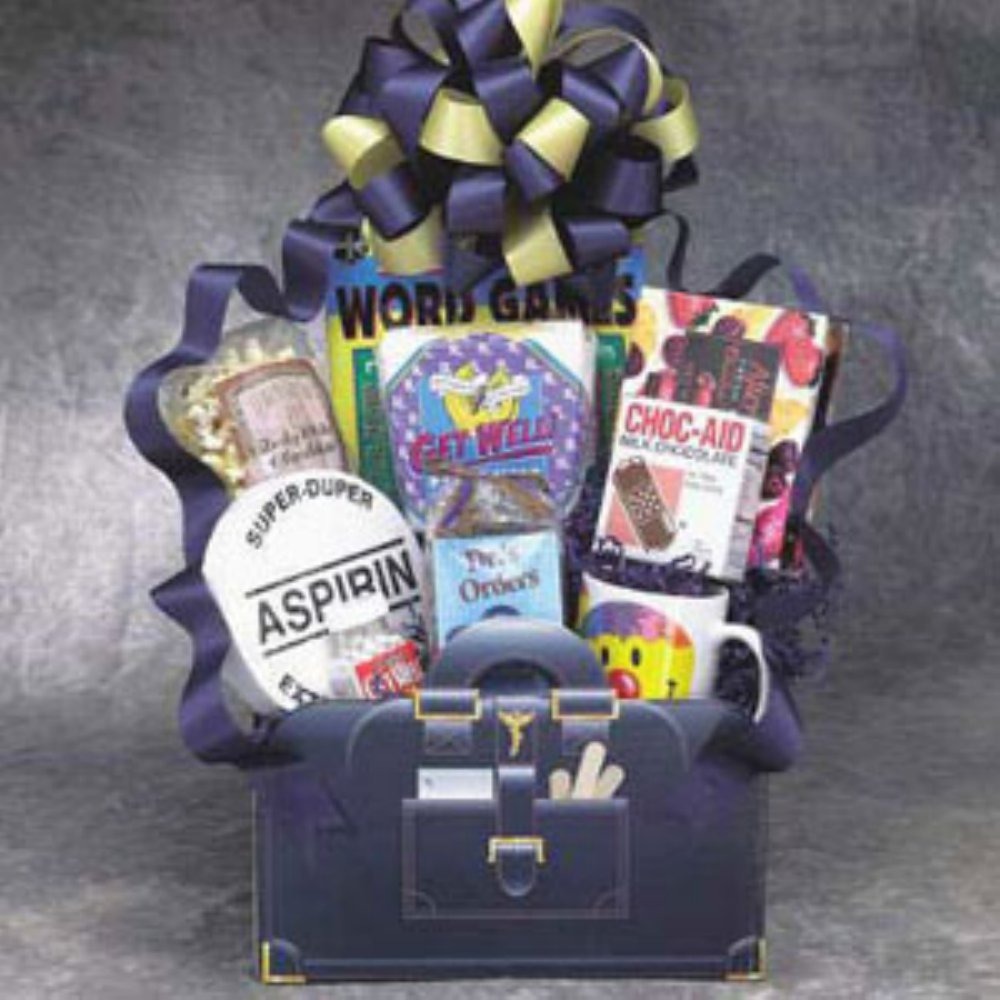
Item Name: Doctors Orders Gift Basket
Value: 1.0
Unit: Count

Price: 58.81